Adrián Luna

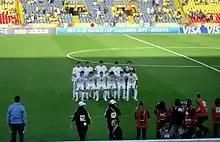
Luna (jersey number 7) lining up with teammates of Uruguay U-20 in August 2011

Luna has been capped by the Uruguay national under-17 football team for the 2009 FIFA U-17 World Cup. He has also represented Uruguay national under-20 football team for the 2011 South American Youth Championship and the 2011 FIFA U-20 World Cup. He has totally made 19 appearances across both the age groups.